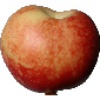
Label: nectarine